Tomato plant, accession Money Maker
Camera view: tilt-top (135 deg); turntable rotation: 330 degrees
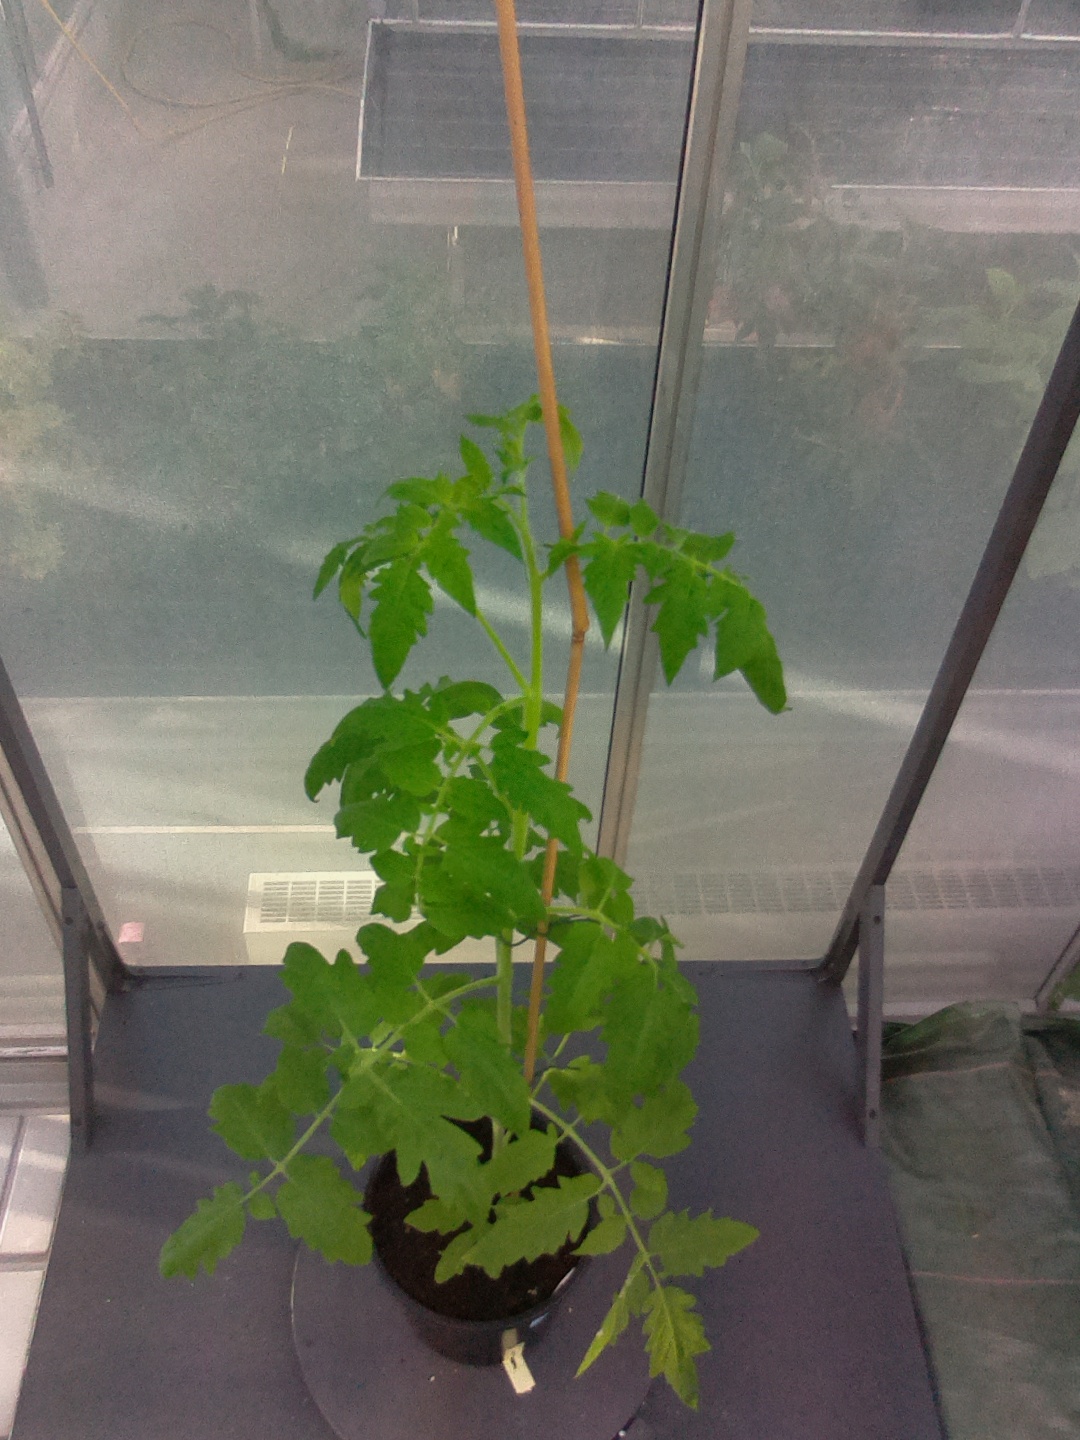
BBCH growth stage 22: 20%-30% Side shoots formed